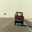
Label: pickup_truck